Paxillus involutus

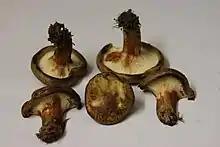
A collection from Folsom, California

Highly abundant, the species is found across the Northern Hemisphere, Europe and Asia, with records from India, China, Japan, Iran, and Turkey's eastern Anatolia. It is equally widely distributed across northern North America, extending north to Alaska, where it has been collected from tundra near Coldfoot in the interior of the state. In southwestern Greenland, "P. involutus" has been recorded under the birch species "Betula nana", "B. pubescens" and "B. glandulosa". The mushroom is more common in coniferous woods in Europe, but is also closely associated with birch ("Betula pendula"). Within woodland, it prefers wet places or boggy ground, and avoids calcareous (chalky) soils. It has been noted to grow alongside "Boletus badius" in Europe, and "Leccinum scabrum" and "Lactarius plumbeus" in the Pacific Northwest region of North America. There it is found in both deciduous and coniferous woodland, commonly under plantings of white birch ("Betula papyrifera") in urban areas. It is one of a small number of fungal species which thrive in "Pinus radiata" plantations planted outside their natural range. A study of polluted Scots pine forest around Oulu in northern Finland found that "P. involutus" became more abundant in more polluted areas while other species declined. Emissions from pulp mills, fertiliser, heating and traffic were responsible for the pollution, which was measured by sulfur levels in the pine needles.